Myanmar conflict

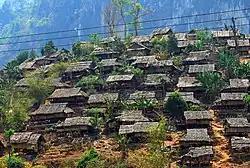
Mae La Camp in Tak, Thailand, one of the largest of nine UNHCR camps in Thailand where over 700,000 refugees, asylum seekers and stateless persons have fled.

Rohingya insurgents have been fighting against local government forces and other insurgent groups in northern Rakhine State since 1948, with ongoing religious violence between the predominantly Muslim Rohingyas and the Buddhist Rakhines fuelling the conflict.